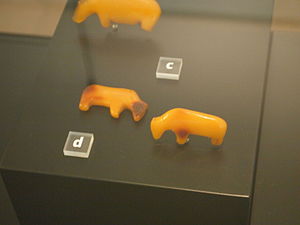
Ravbjørn
Ravbjørne på Nationalmuseet. De to mærket "d" er falske. Den til højre kom til museet i 1997, den til venstre i 2010.
Ravfigurer er små figurer i rav, forestillende bjørne eller andre dyr og fremstillet i jægerstenalderen. Ravbjørne, ravelge og ravfugle tilhører en eksklusiv fundgruppe af meget sjældne udskårne genstande af rav.